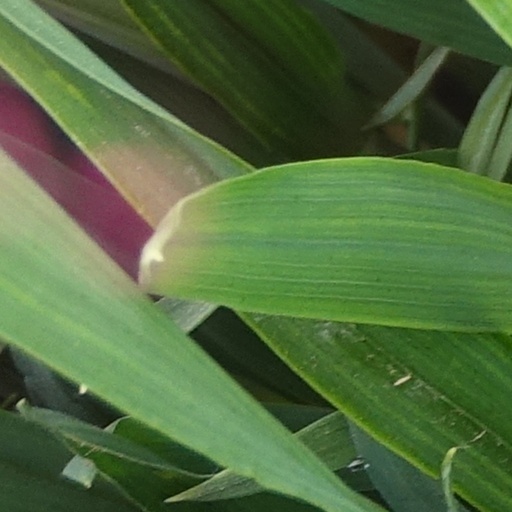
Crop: wheat